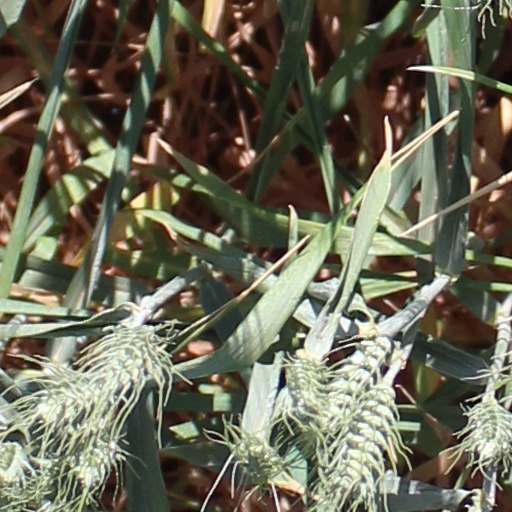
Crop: wheat